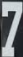
Number: 7